Dai Gohonzon

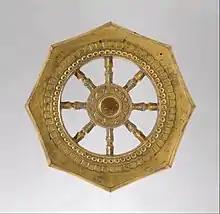
The Dharmachakra, (Japanese: 輪宝, ""Rinpo"") sometimes called "Treasure Wheel" is used by the Nichiren Shoshu sect as the symbol of the Dai Gohonzon mandala on its altar.

Additionally, the third High Priest, Nichimoku Shonin, stated "...The Dai-Gohonzon, which was entrusted upon the person of Nikko, is the plank Gohonzon. It is now here at this temple (Taisekiji)." From documents written by Nikko Shonin and Nichimoku Shonin, the Dai-Gohonzon was transferred between the successive high priests of Nichiren Shoshu. The sect further claims that the Dai Gohonzon may only be publicly enshrined for widespread access when Japan converts to this religion, including the Emperor of Japan who is charged the formal task to decree that a national shrine for the image can be built at the foot of Mount Fuji.